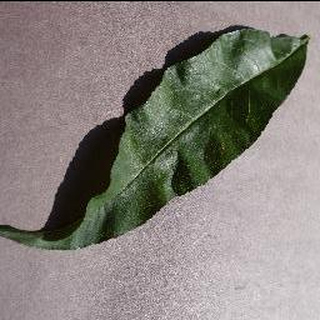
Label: healthy_peach